Roca Remolinos

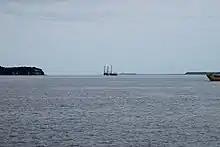
Platform built on top of the Roca Remolinos during the ongoing construction of Chacao Channel bridge. Picture from January 2019.

Roca Remolinos (lit. ""Eddies Rock"") is a submarine hill in Chacao Channel, Chile, notorious for being a major hazard for traffic along the channel. With its highest point at 20 m below sea level, Roca Remolinos does not break the surface during ordinary low tides, but its top can occasionally be seen during extremely low tides. It is located at the narrowest part of the channel, about 700 m from the nearest shore (the southern one). Its northern slope reaches 16° while its southern one reaches 14°. The rock composition varies: four different horizontal layers have been identified, all of which are made of combinations of sand and silt cemented by ferric oxide. The uppermost 40 m is a caprock layer made of medium to fine sandstone and is tuffite. Below this layer comes 35 m of medium sandstone which in parts has low cementation levels. Below this there are 30 m of well-cemented silt. Under the well-cemented silt there is at least 20 m of densely compacted medium sand which is partly cemented.